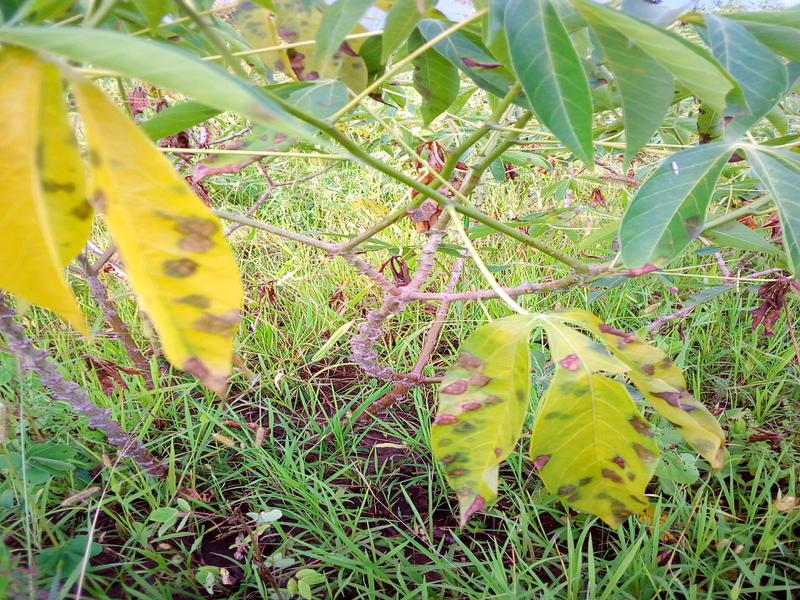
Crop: cassava
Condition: bacterial_blight